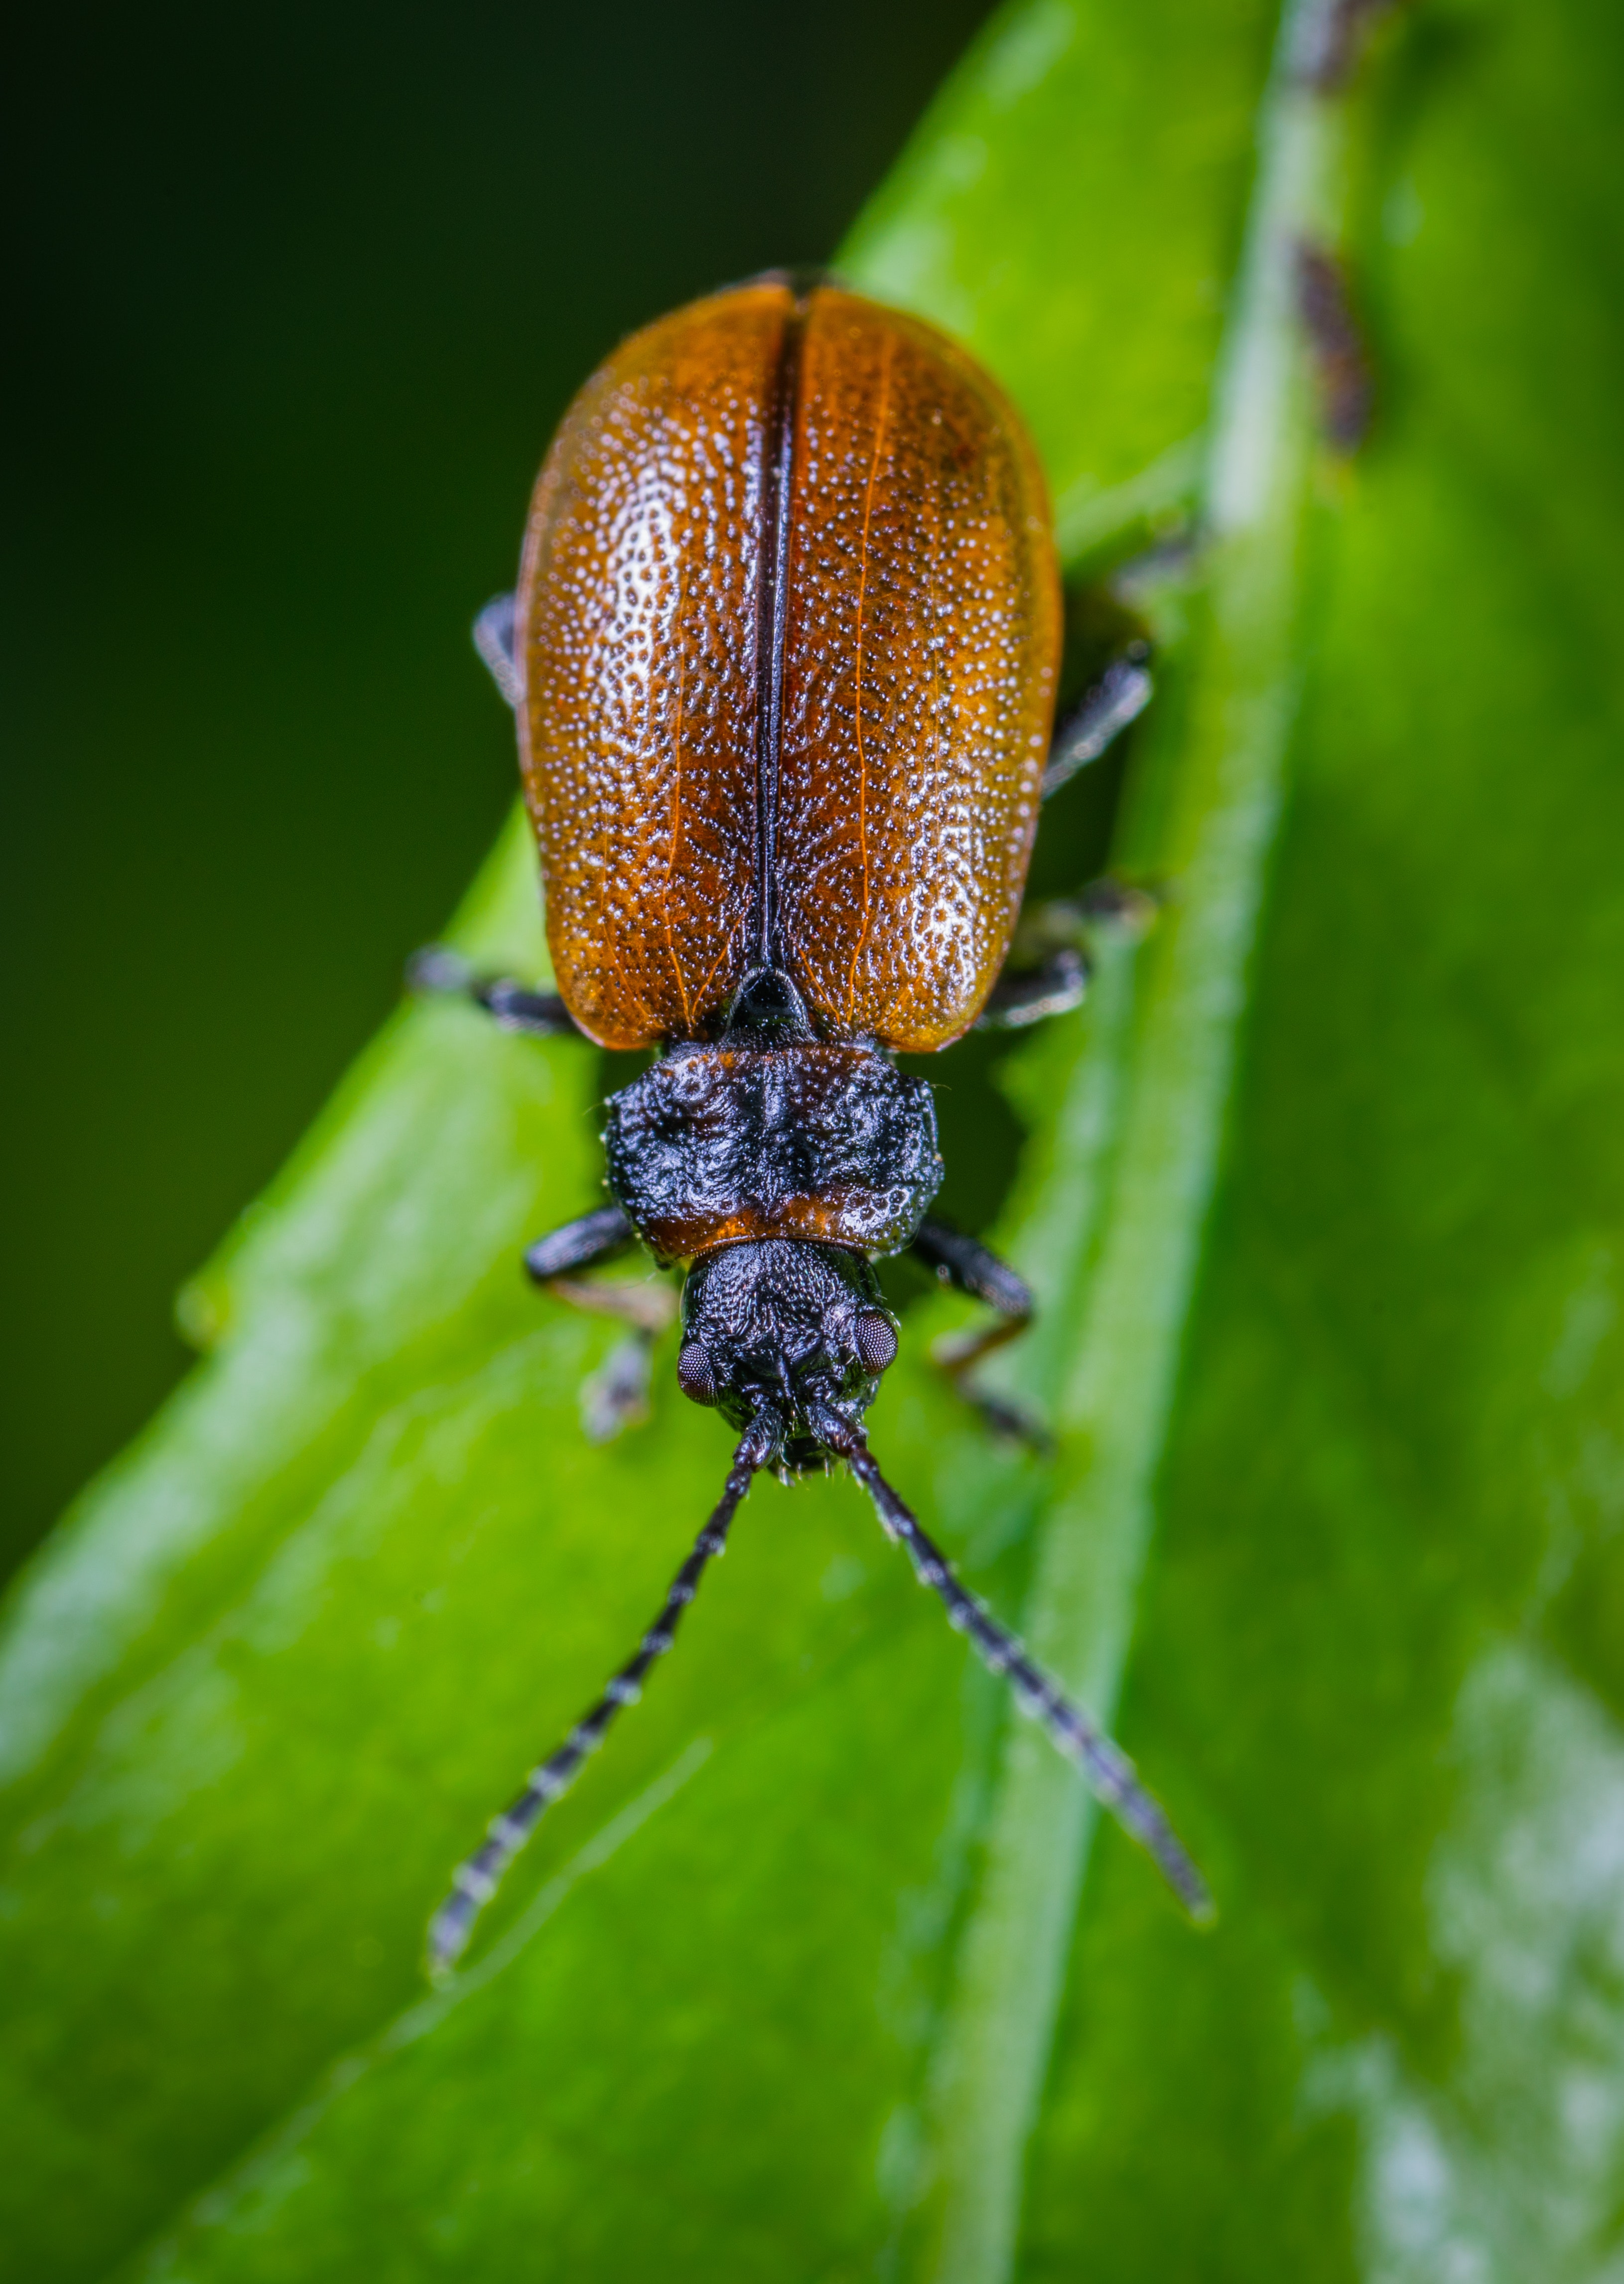
insect, invertebrate, leaf beetle, beetle, macro photography, close up, pest, weevil, arthropod, organism, bug, parasite, photography, plant stem, plant